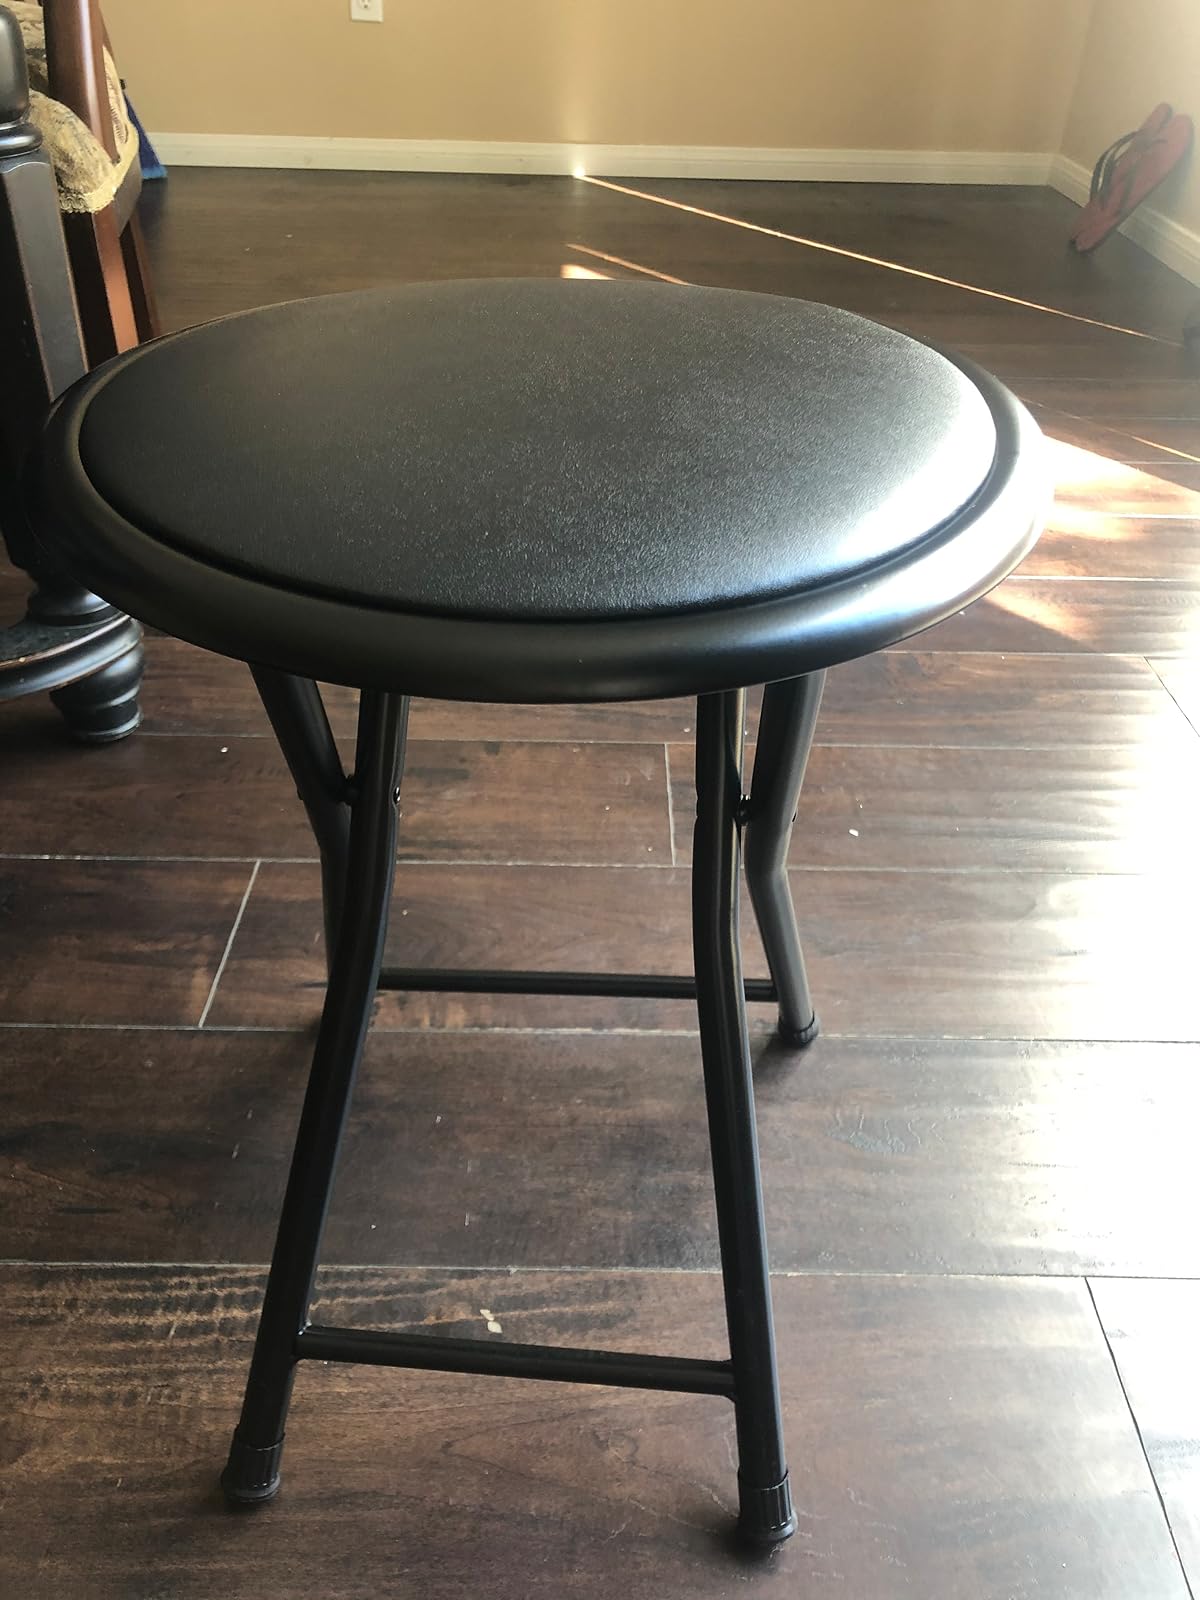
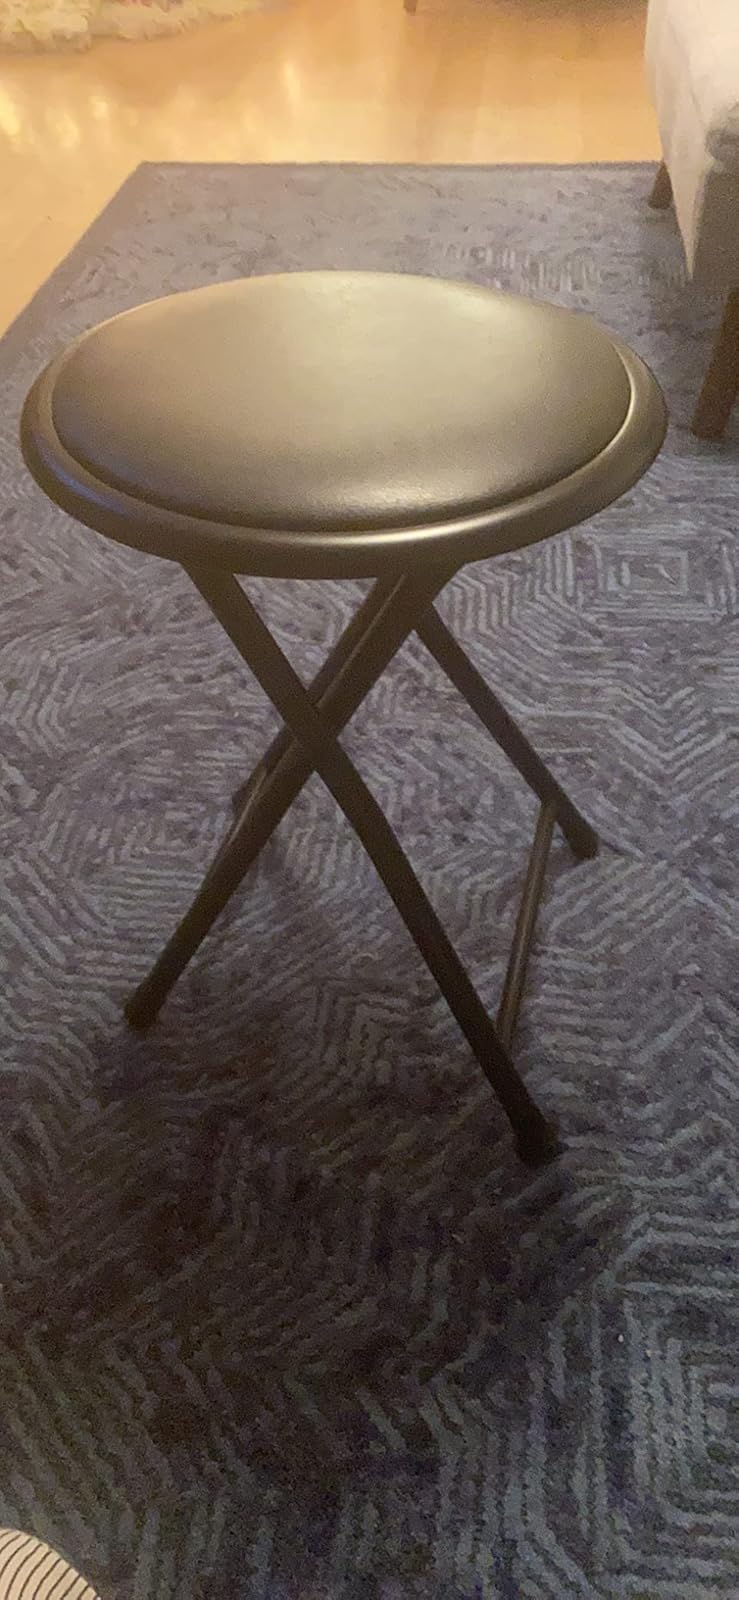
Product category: stool
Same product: yes